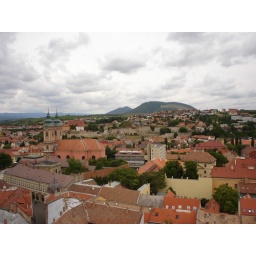
The town of Eger as seen from the roof of the Lyceum. You can see the castle walls in the distance.